Lochranza

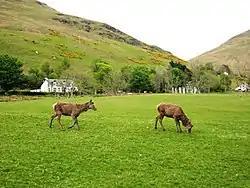
Red deer on Lochranza golf course

Lochranza is the northernmost of Arran's villages and is located in the northwestern corner of the island. The village is set on the shore of Loch Ranza, a small sea loch. Ferries run from here to Claonaig on the mainland. The village is flanked to the northeast by the landmark hill Torr Meadhonach.